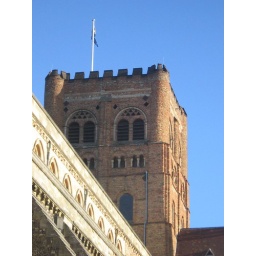
the tower of the cathedral looking like it belongs in Tuscany with that red brick color